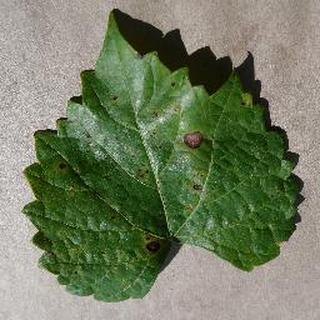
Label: grape_black_rot